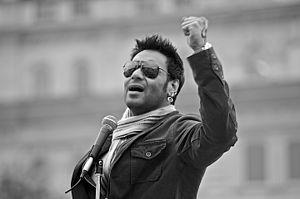
Né Ajay Vishal Devgan, dit Ajay Devgan, est un acteur indien né le 2 avril 1969 à New Delhi. Après avoir tourné dans de nombreux films d'action, il a su évoluer vers des rôles plus diversifiés auxquels il doit sa notoriété actuelle. En février 1999, il a épousé l'actrice Kajol ; le couple a une fille, Nysa, née en 2003, puis un garçon né le 13 septembre 2010.